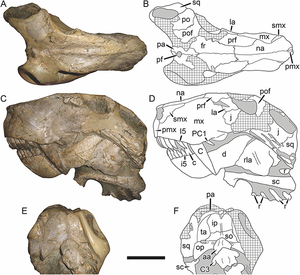
Smilesaurus est un genre éteint de gorgonopsiens basal ayant vécu en Afrique durant le Permien supérieur, et dont une seule espèce est connue : Smilesaurus ferox, décrite par Robert Broom en 1948.